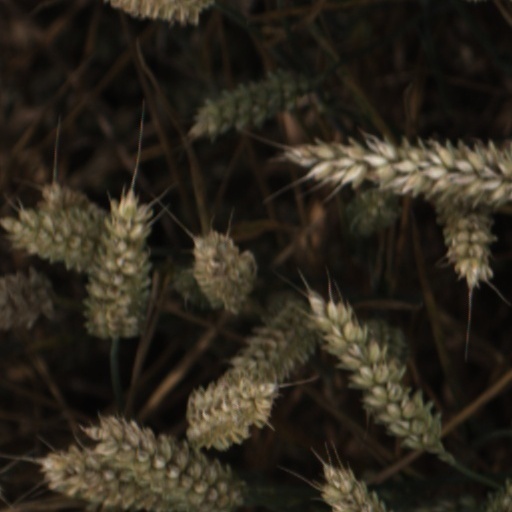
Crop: wheat